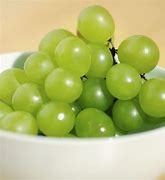
Label: grape